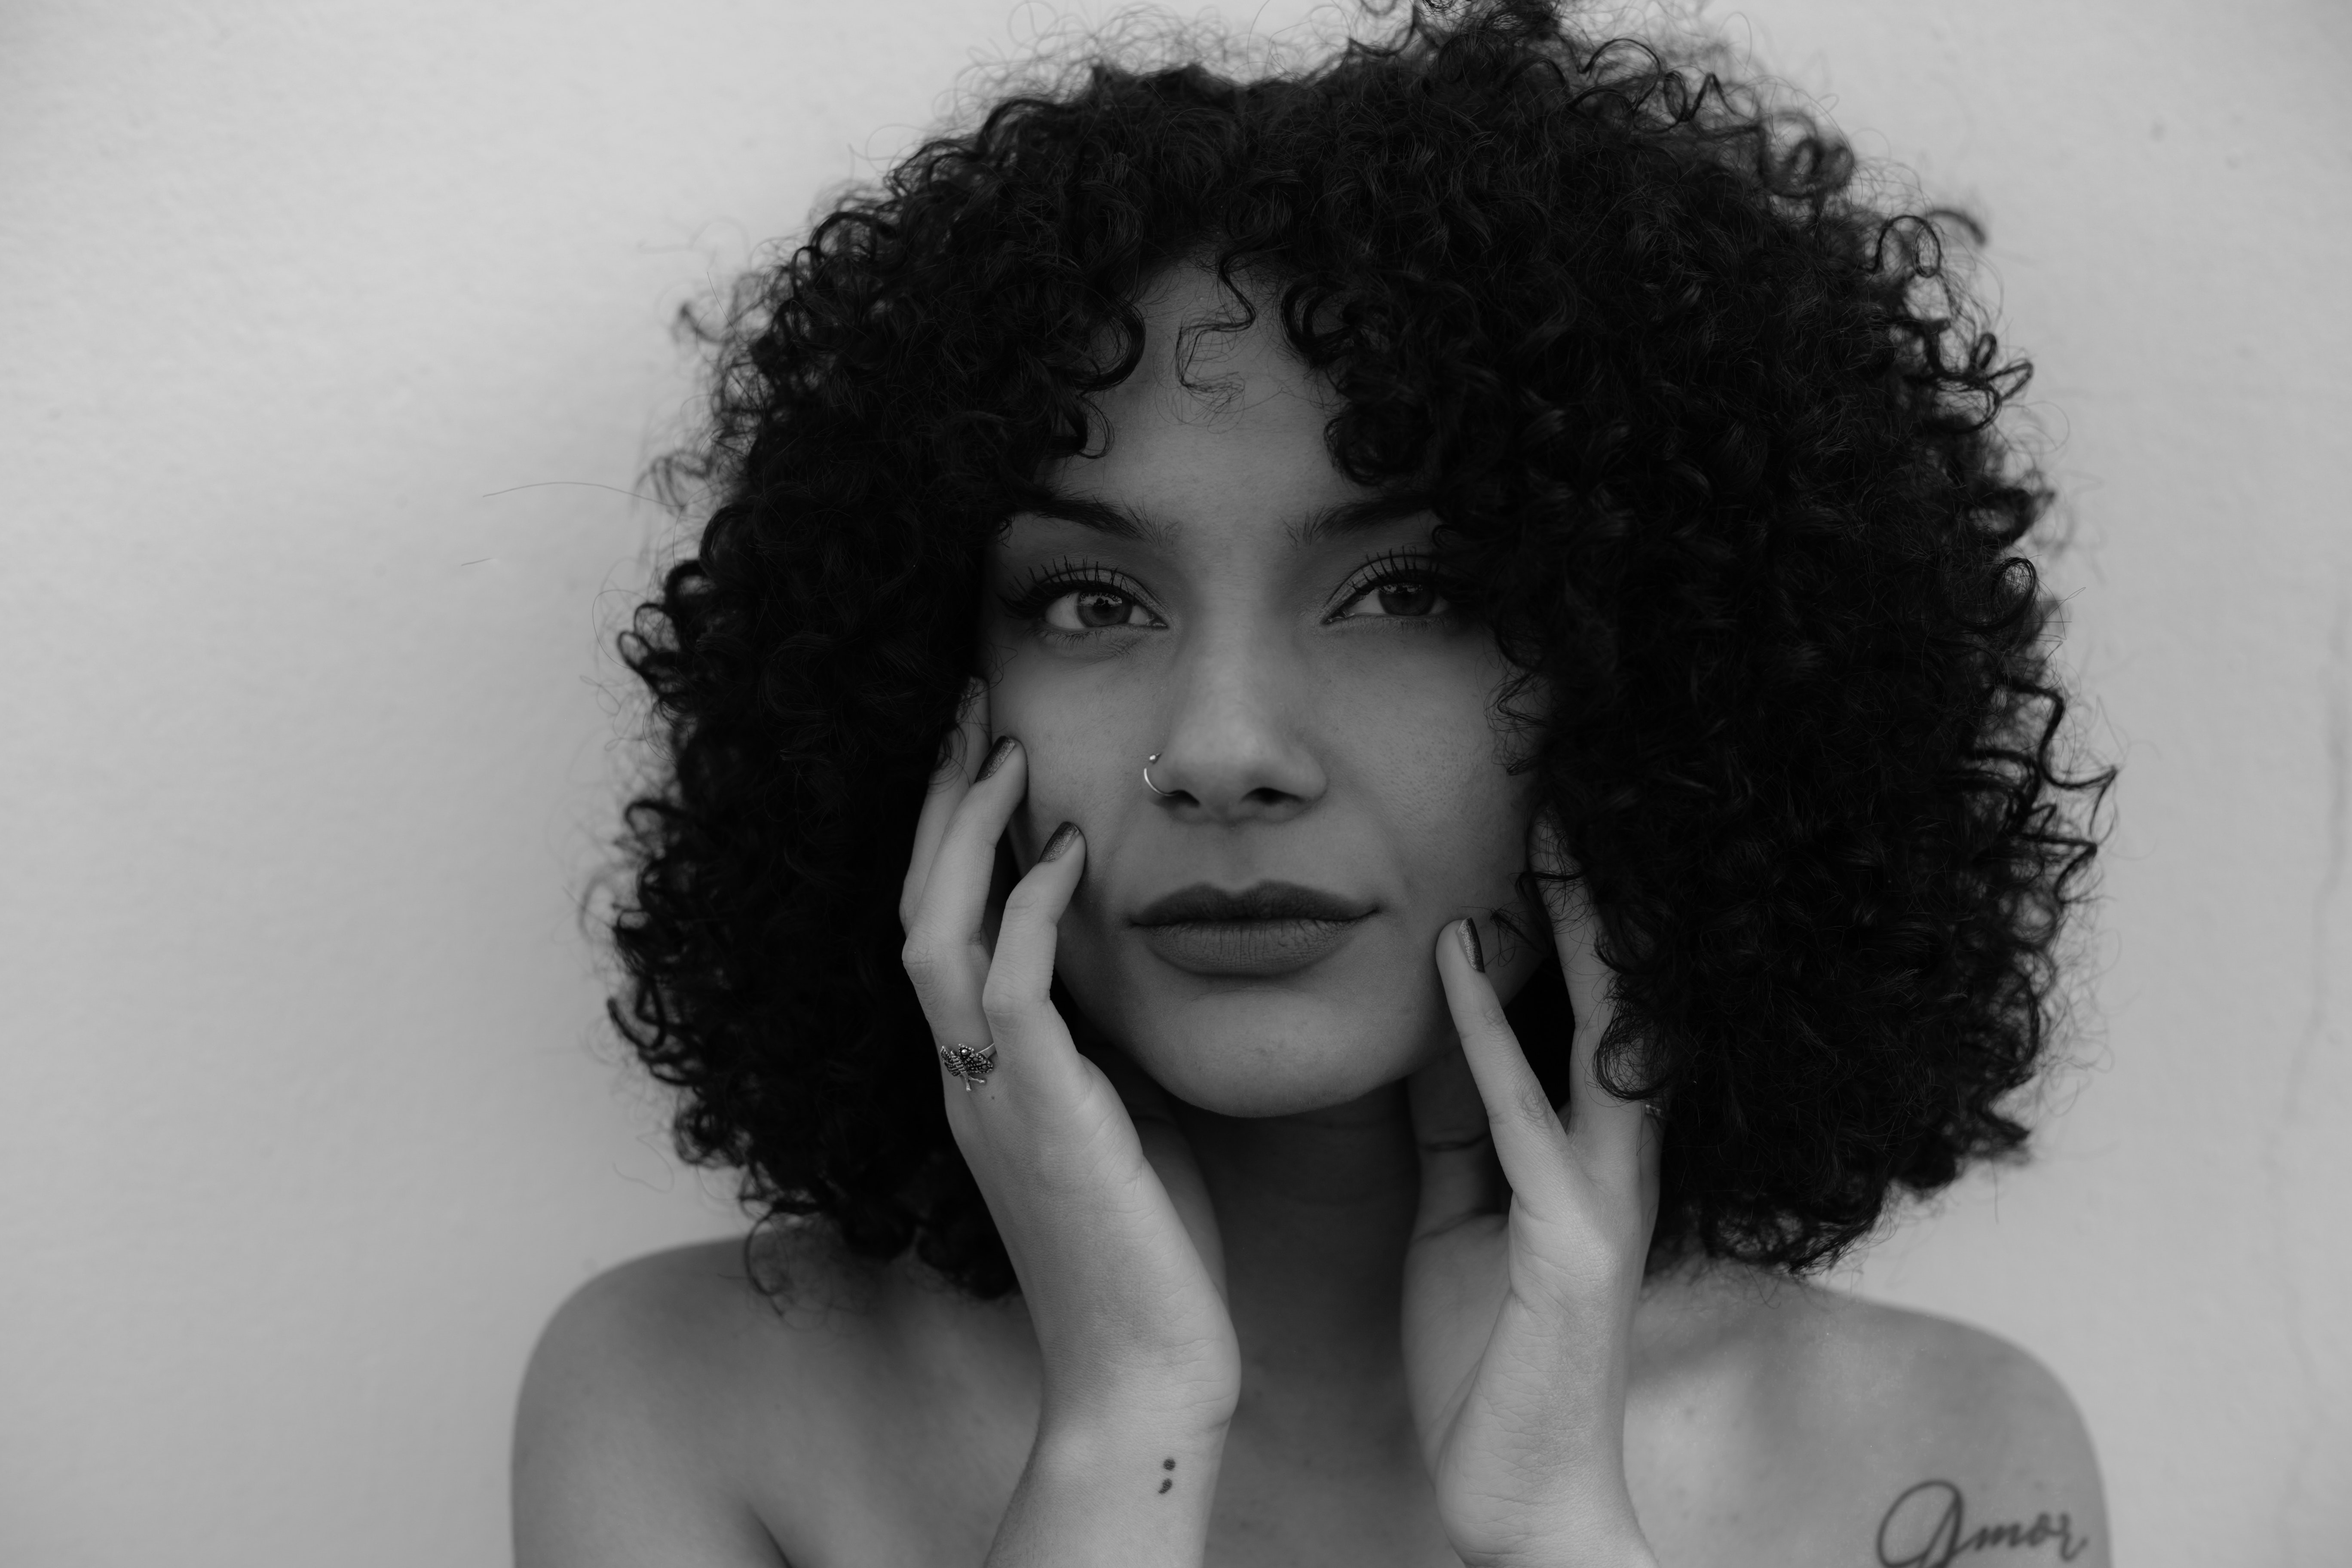
woman, nose, hair, face, skin, lip, hand, eyebrow, hairstyle, jheri curl, shoulder, arm, mouth, eye, facial expression, eyelash, smile, human, ringlet, neck, ear, human body, flash photography, jaw, happy, gesture, black and white, iris, afro, style, black hair, people, wig, monochrome photography, long hair, monochrome, close up, fun, chest, layered hair, art model, surfer hair, fashion accessory, brown hair, nail, stock photography, portrait photography, portrait, facial hair, child, flesh, fur, jewellery, photo shoot, retro style, selfie, hair coloring